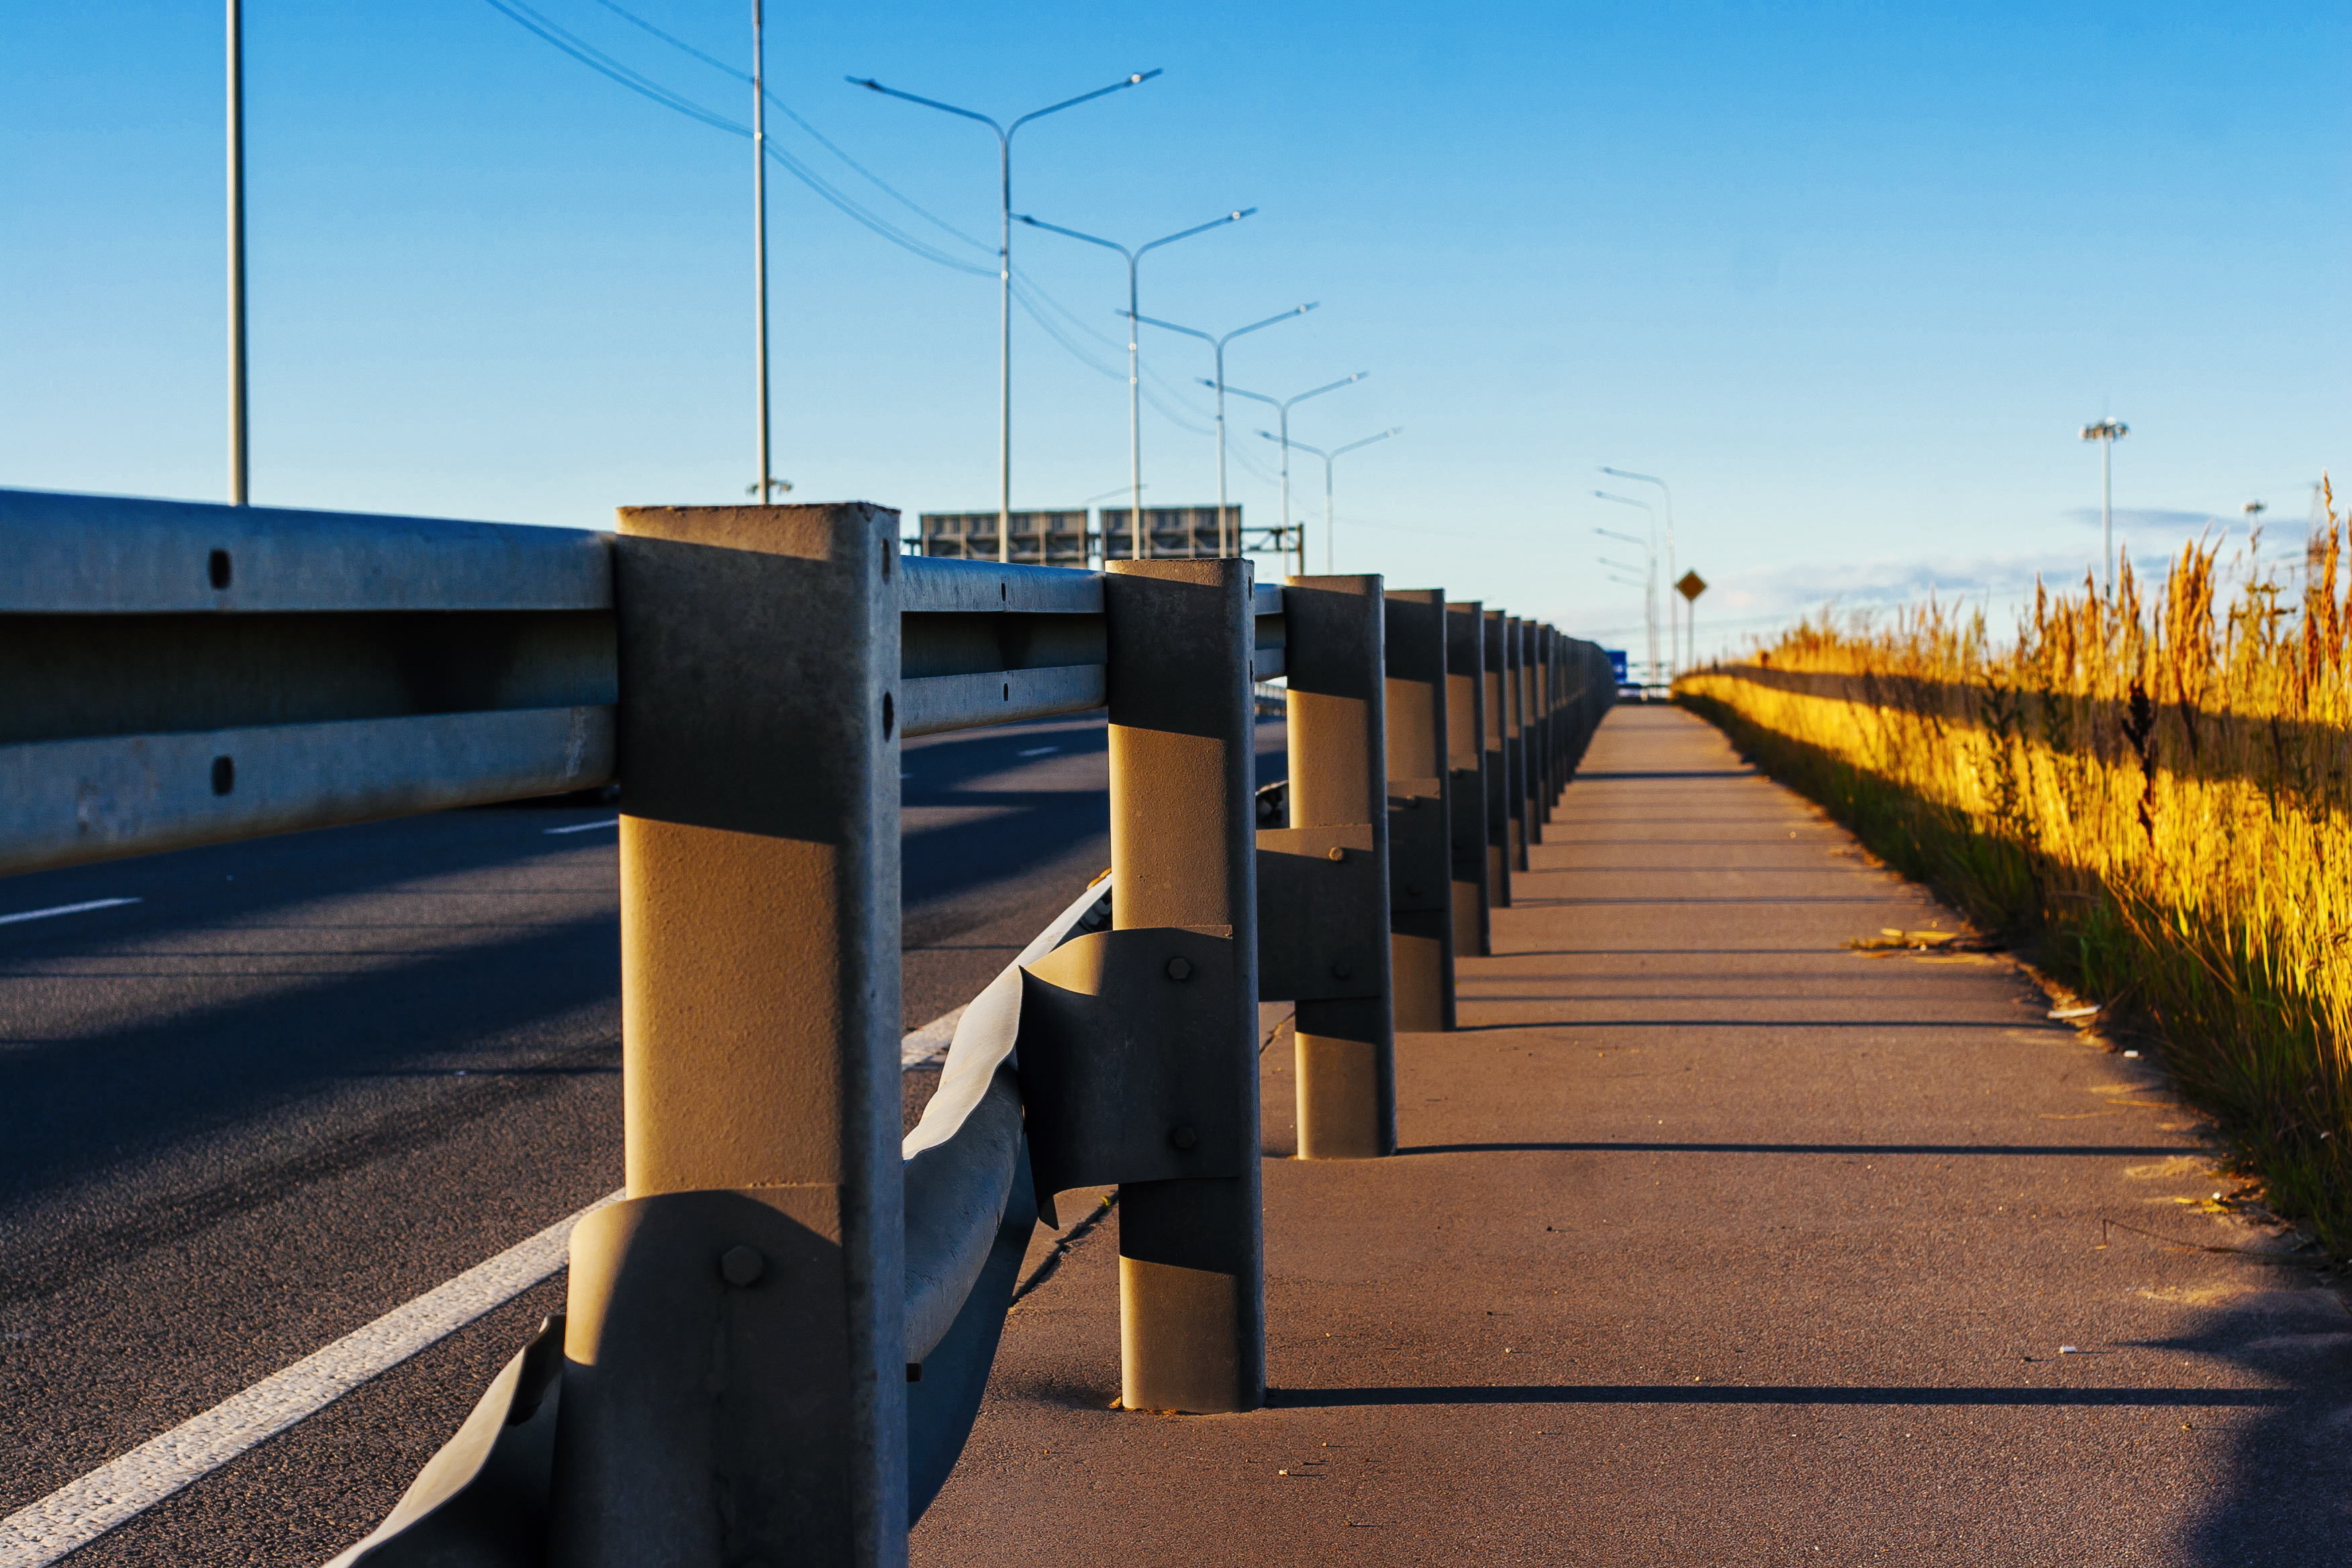
images, sky, street light, road surface, asphalt, wood, thoroughfare, road, horizon, landscape, city, dusk, bridge, electricity, tar, sidewalk, fence, metal, walkway, evening, concrete, public utility, lane, handrail, symmetry, pedestrian, shadow, reflection, nonbuilding structure, concrete bridge, boardwalk, guard rail, fixed link, winter, highway, street, light fixture, overpass, transport, dock, night, ocean, beam bridge, freeway, roof